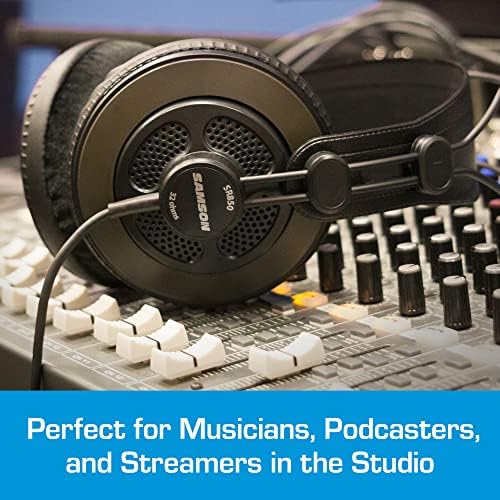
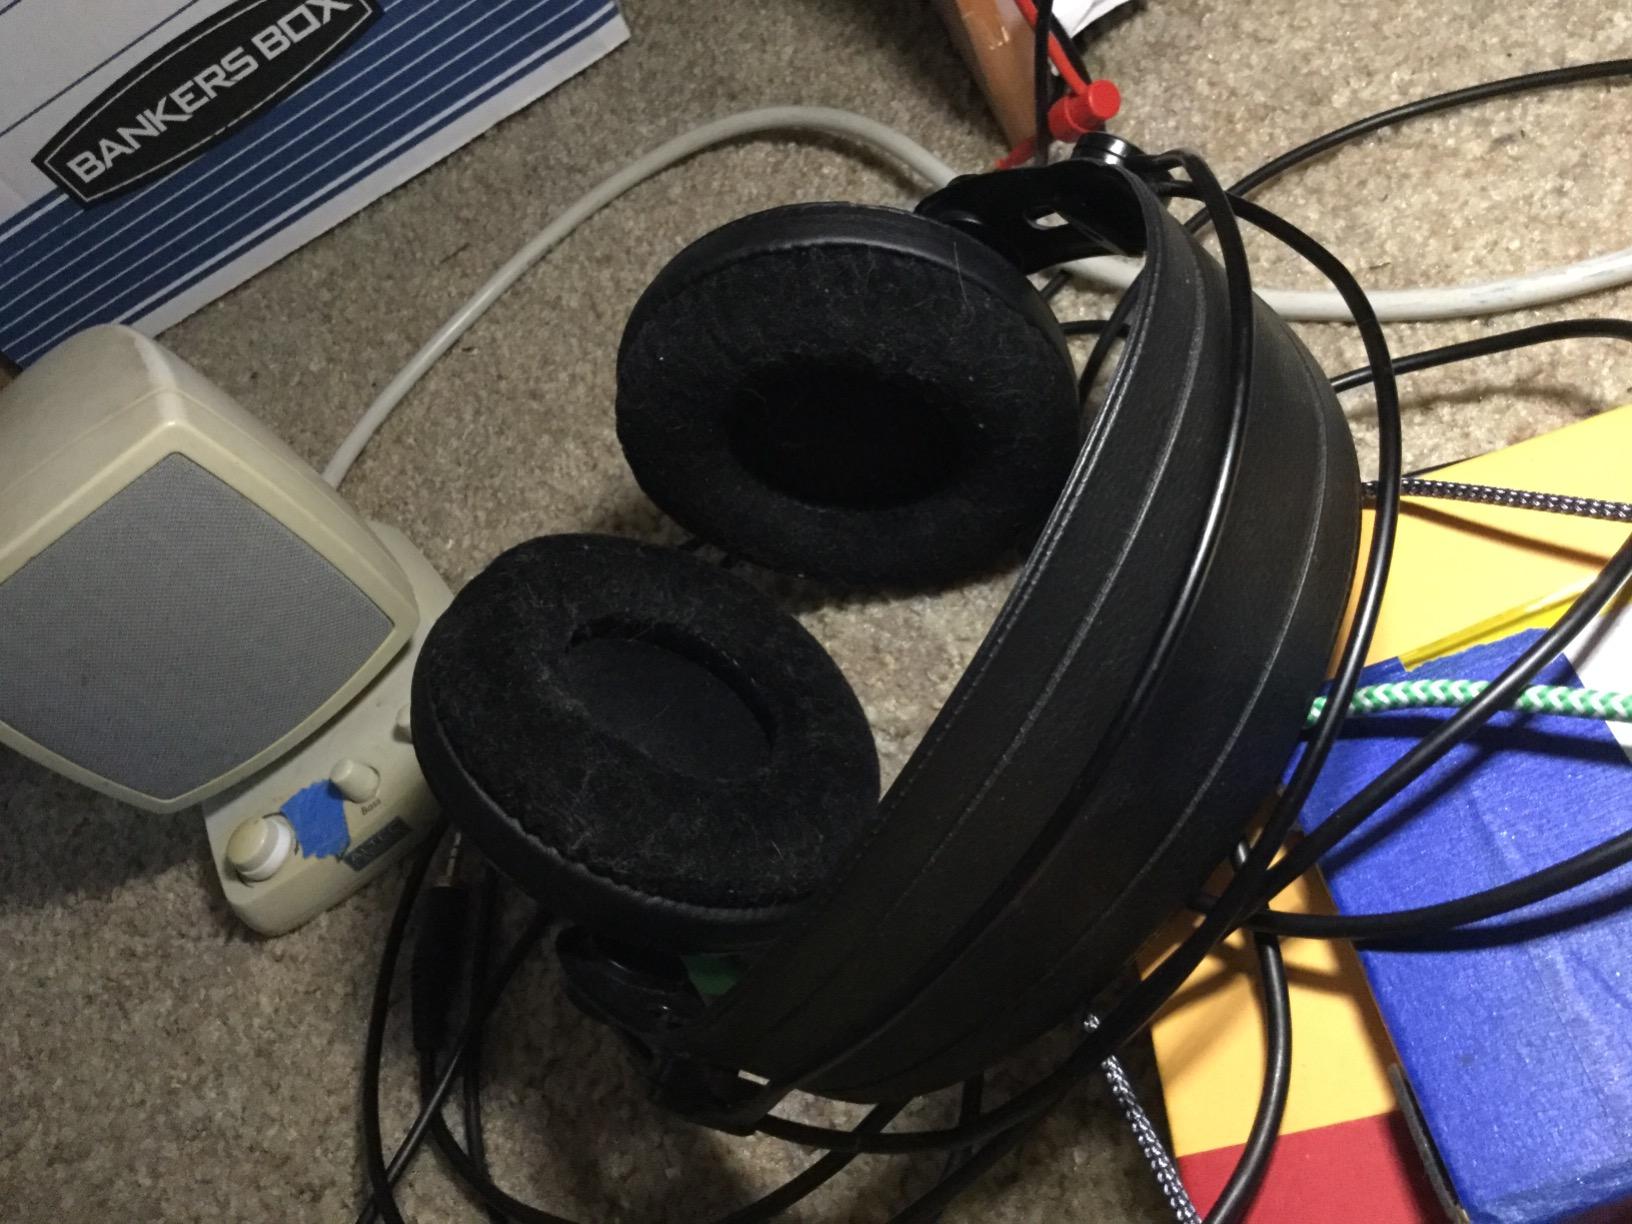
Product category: headphones
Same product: yes